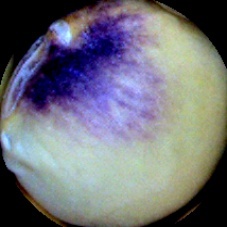
Label: Spotted